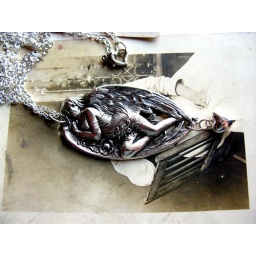
3 in long sleeping silver ox Art Nouveau angel with sterling heart and sterling plated, 30&amp;quot; chain. sold